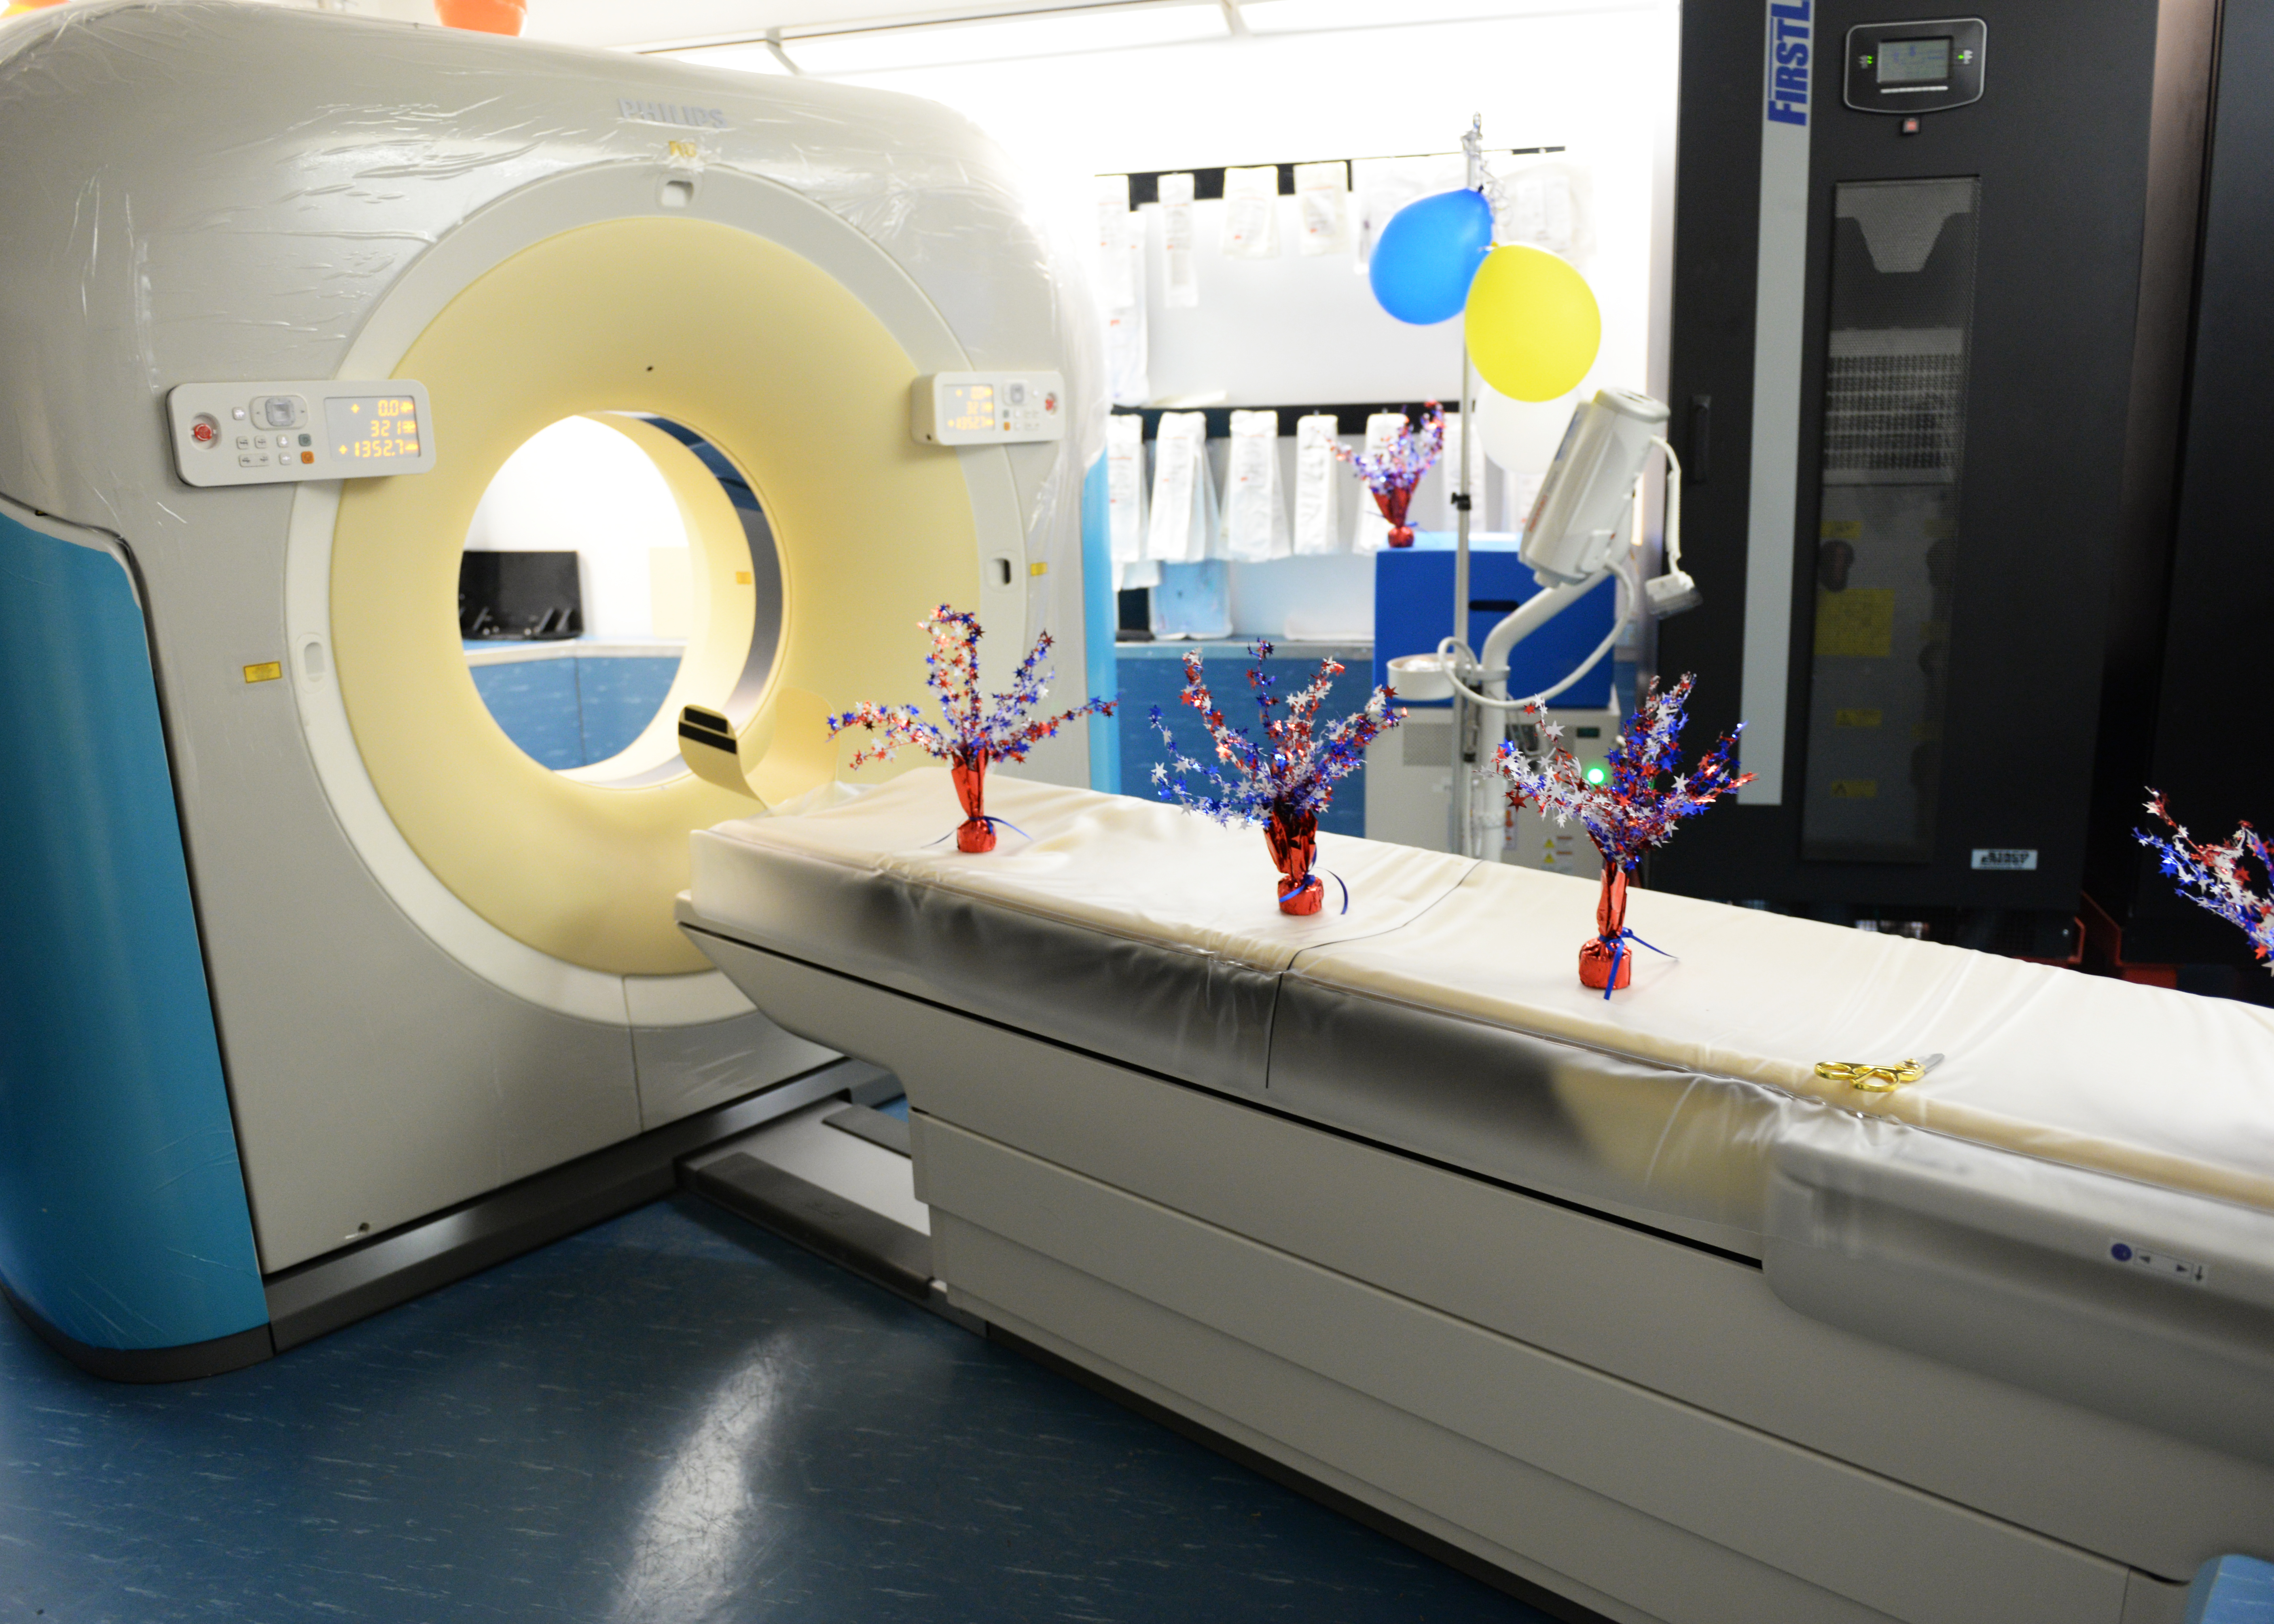
The Craig Joint Theater Hospital recently received a new high tech computerized tomography scanner to further support the mission here at Bagram Air Field, Afghanistan. The new machine has more high tech special feature that the other machine lacked such
Specialty: medical-devices
Anatomy: musculoskeletal